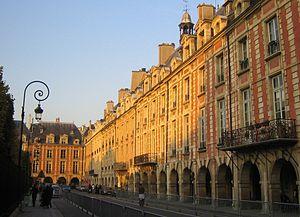
De cette permanence résultent une accumulation unique de monuments et une tradition urbanistique et architecturale qui fait le « cachet » de Paris : alignement des immeubles le long d'avenues bordées d'arbres, hauteur égale sous l'influence des règlements d'urbanisme, façades rythmées par les ornements du deuxième étage et le balcon filant du cinquième.